Moravian Academy

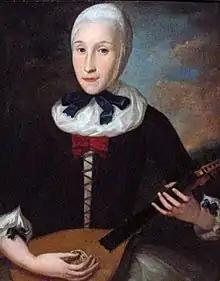
A portrait of Countess Benigna Zinzendorf

Moravian Academy is a preschool through 12th-grade independent, co-educational, college preparatory school in the Lehigh Valley region of eastern Pennsylvania. Moravian Academy is the ninth oldest independent school in the United States.